Aguni Islands

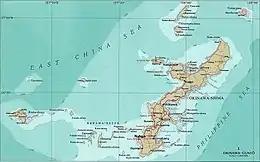
The Aguni Islands are located west of Okinawa Island.

The are a group of islands in Okinawa Prefecture, Japan. They are about 60 km west of Okinawa Island.